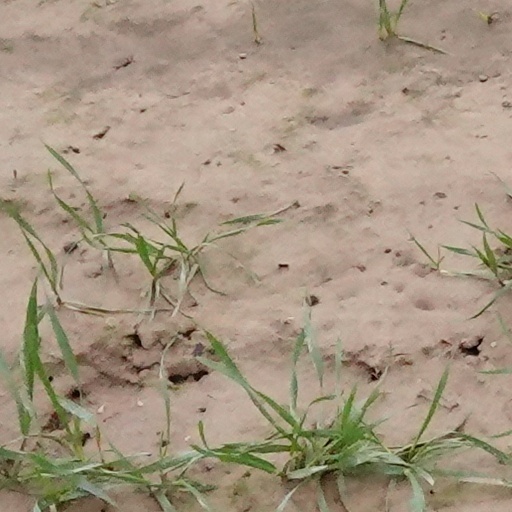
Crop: wheat